Odense Stadium

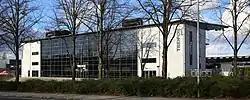
The VIP building (the Carlsberg stand) at the stadium shown here in 2014 during the TRE-FOR Park era, where the sponsored stadium logo was installed on the facade.

The late Danish footballer and manager, Jack Johnson, referred to the stadium as "Folkets Teater" (en: "The People's Theater"), which is a nickname that has stuck with the stadium throughout the years. Being the largest stadium located in the largest city on the isle of Funen, Odense Stadium is unofficially referred to as "Fyns national-stadion" (en: "the national stadium of Funen").